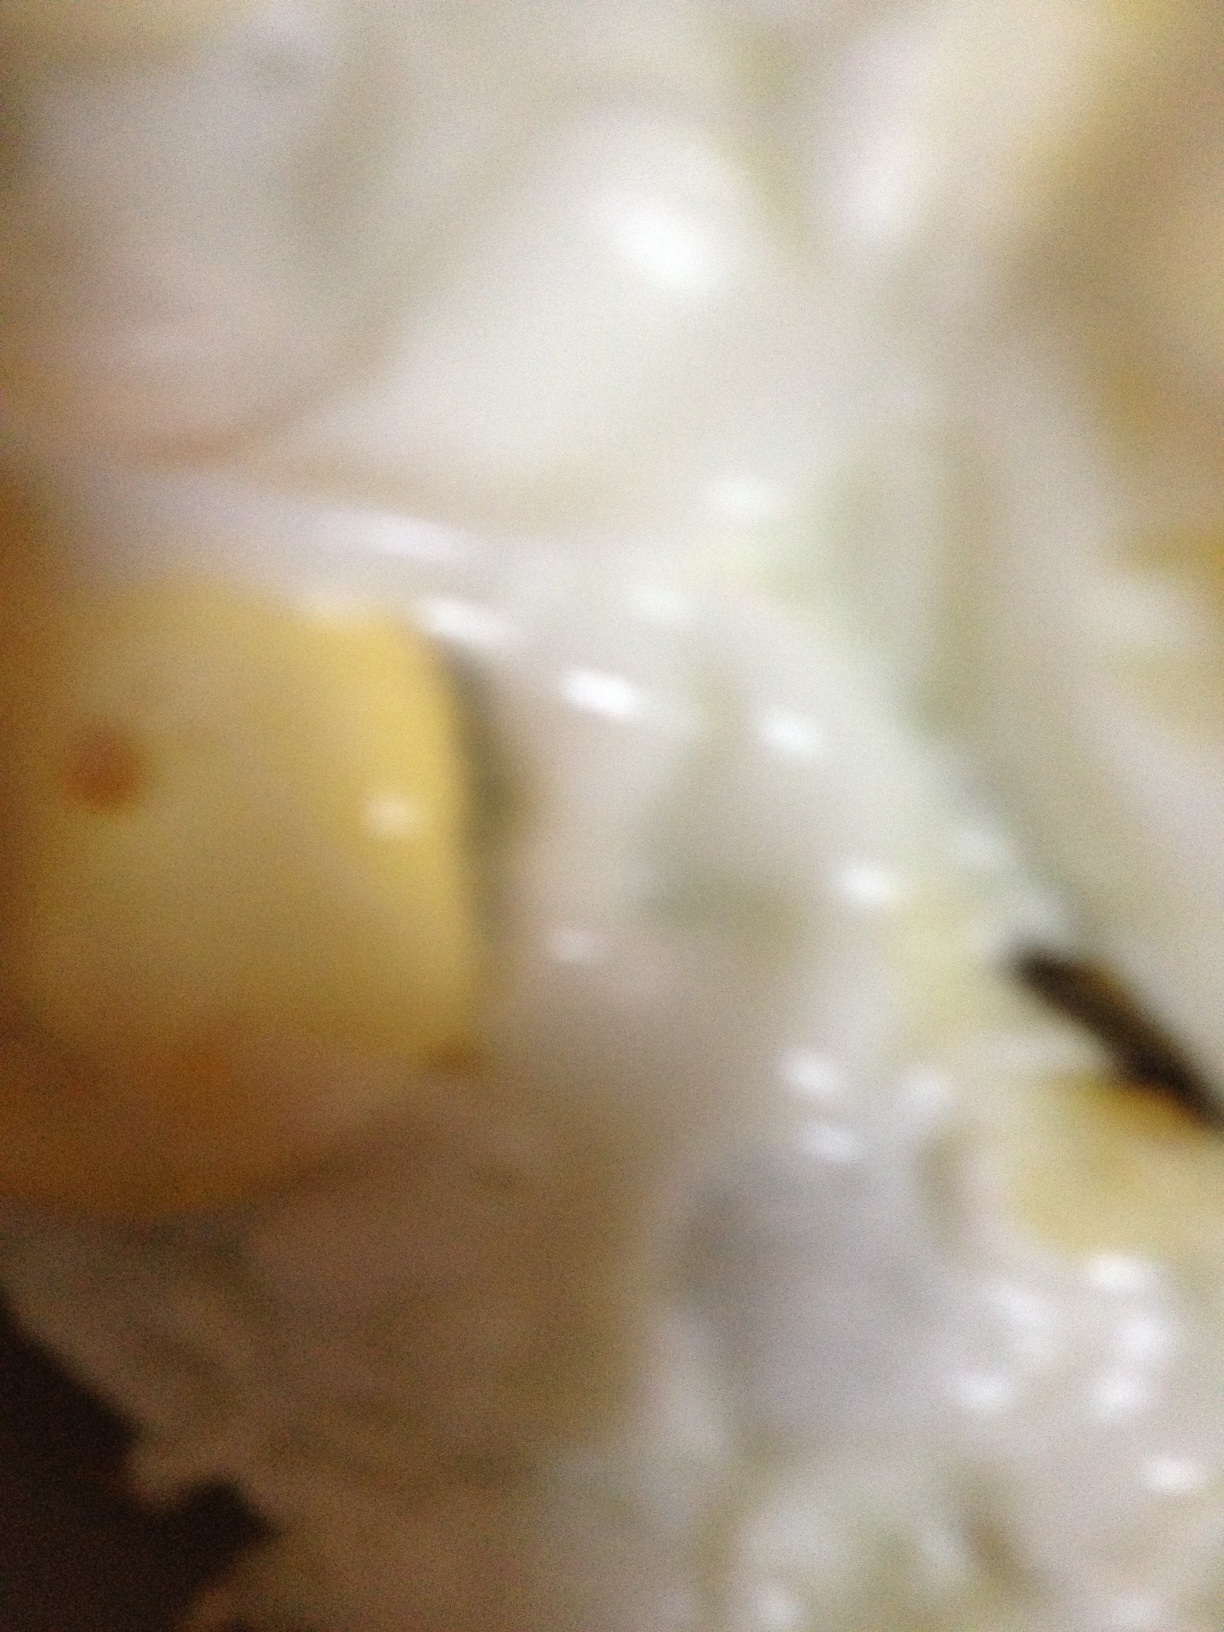Question: What is this?
Answer: unanswerable